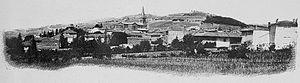
Dictionnaire illustré des communes du département du Rhône. Tome 1 / par MM. E. de Rolland et D. Clouzet.
Le Bois-d'Oingt est une commune déléguée française située dans le département du Rhône, en région Auvergne-Rhône-Alpes. La commune a fusionné le 1ᵉʳ janvier 2017 avec les communes d'Oingt et de Saint-Laurent-d'Oingt pour former la nouvelle commune de Val d'Oingt.